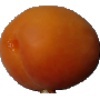
Label: apricot